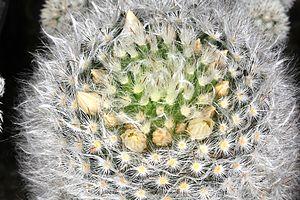
Mammillaria albicoma est une espèce de cactus du genre Mammillaria endémique du nord-est du Mexique et plus particulièrement de l'État du Nuevo León. C'est une espèce en danger d'extinction.